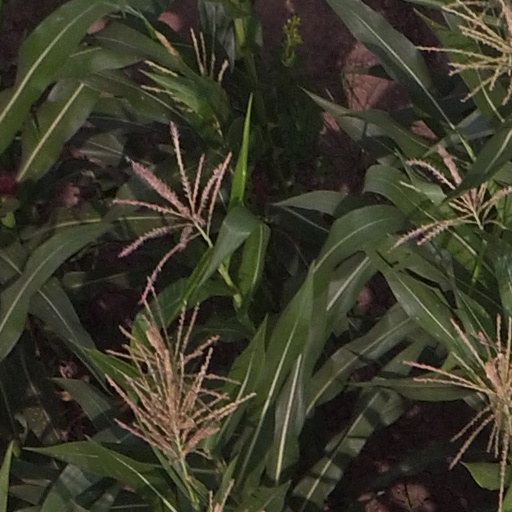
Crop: maize; corn